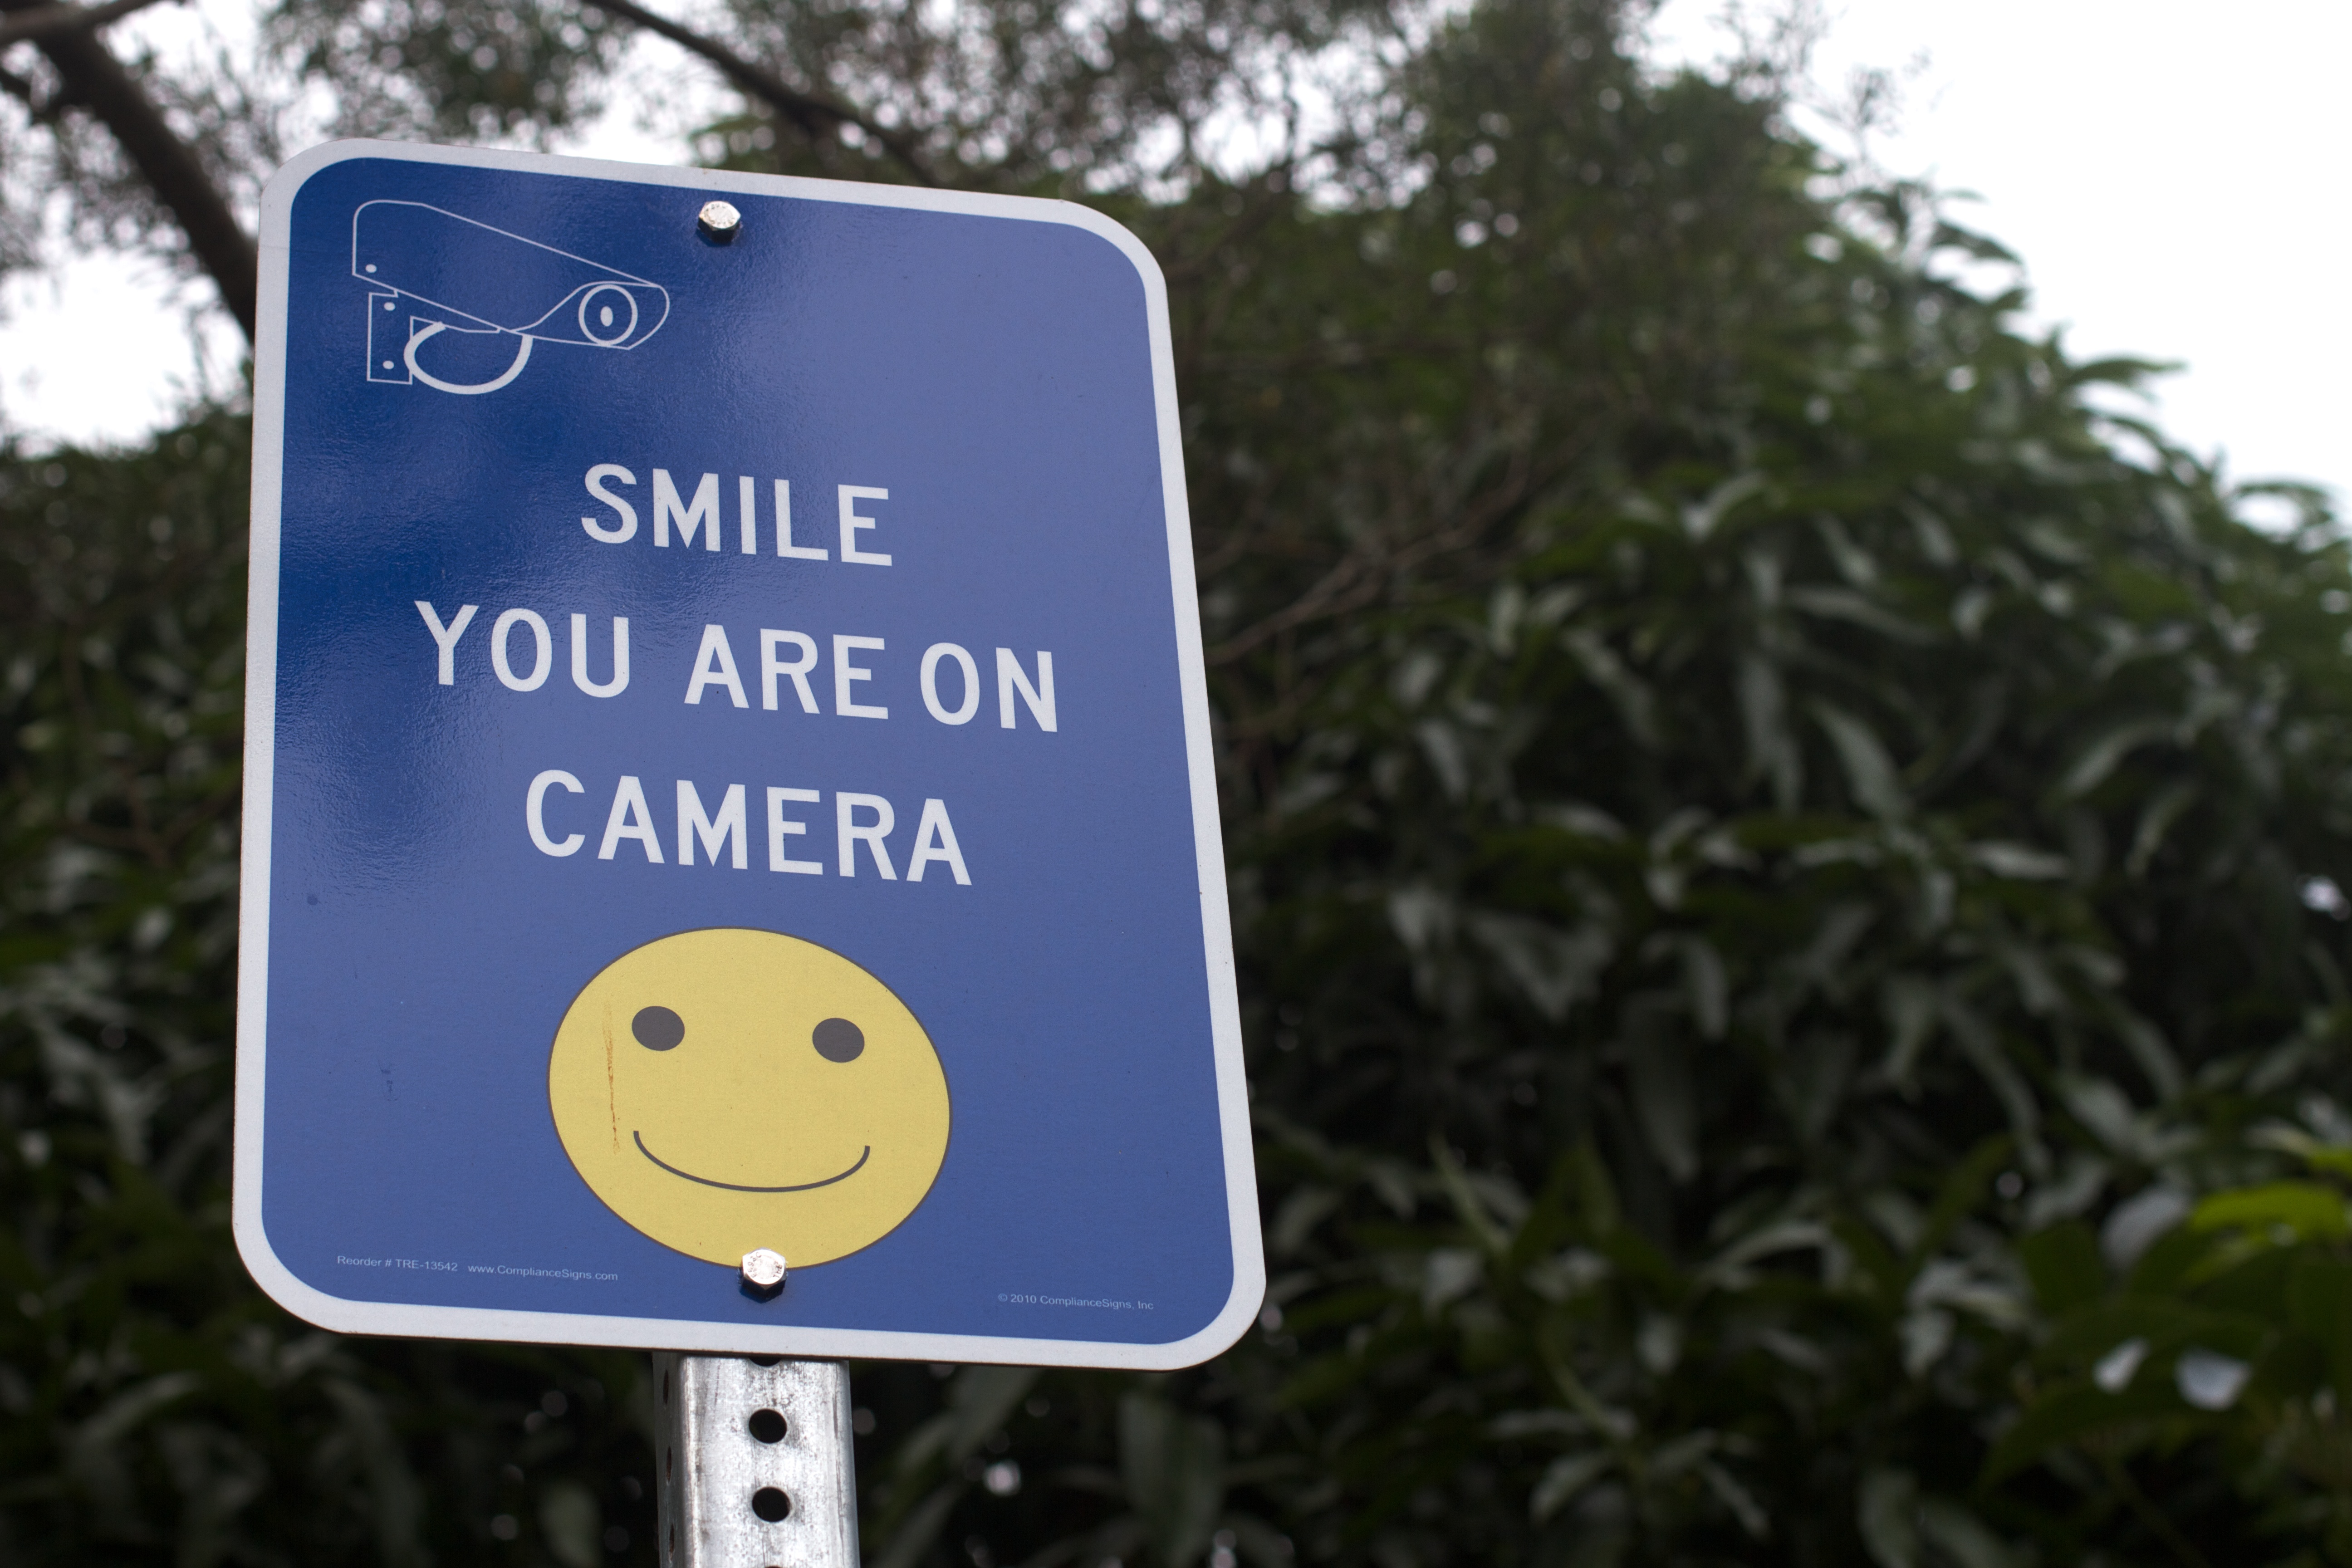
sign, street sign, signage, traffic sign